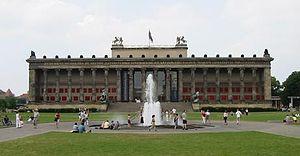
Construction de l'Altes Museum à Berlin par Karl Friedrich Schinkel. La construction avait débuté en 1823.